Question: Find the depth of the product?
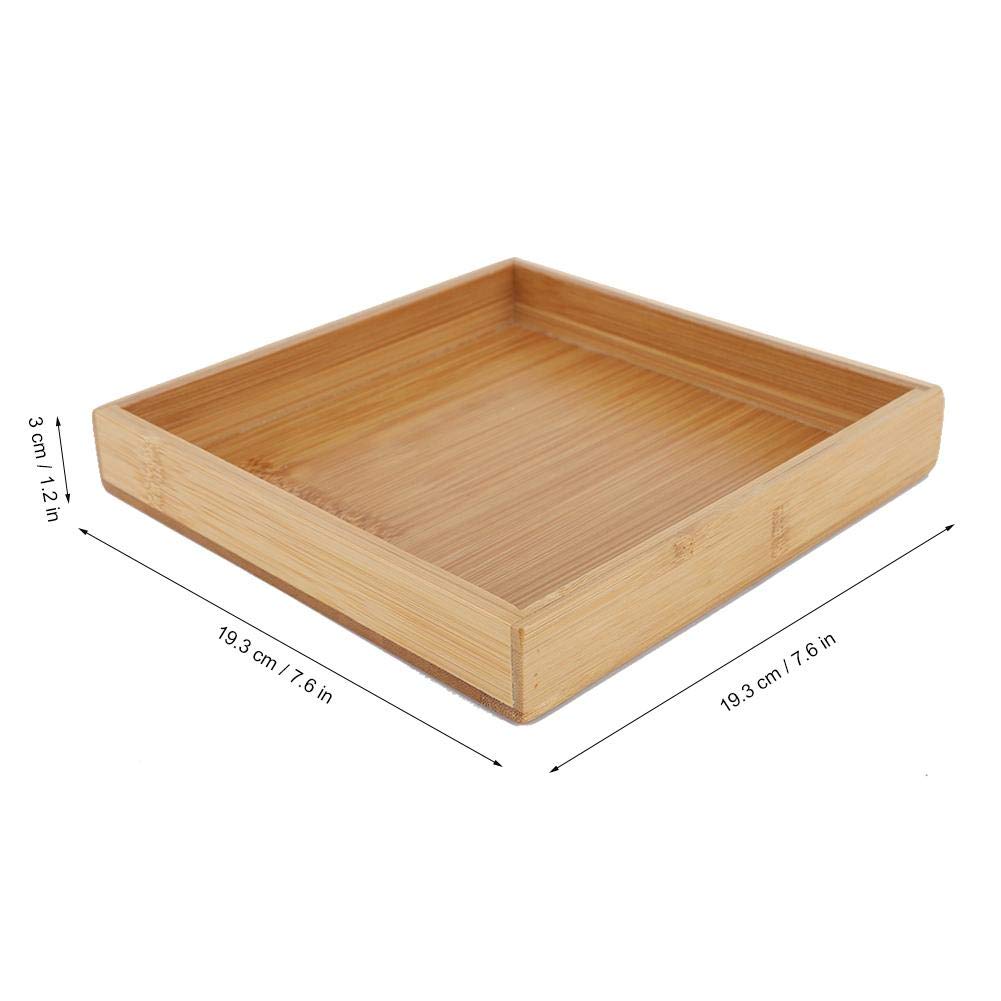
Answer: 7.6 inch